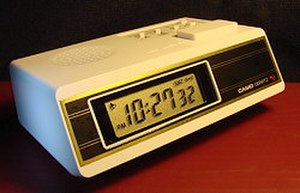
Flydende krystalskærm
Ur med sort/hvid flydende krystalskærm.
LCD, også omtalt som en flydende krystalskærm eller LCD-skærm, er et tyndt, fladt display, som består af flydende krystaller. En LCD-skærm kan enten være inddelt i pixels, så den kan vise et vilkårligt billede indtil en vis opløsning, eller have et antal foruddefinerede figurer eller symboler, der kan tændes og slukkes individuelt. Der er to udprægede fordele ved LCD frem for andre former for displays: